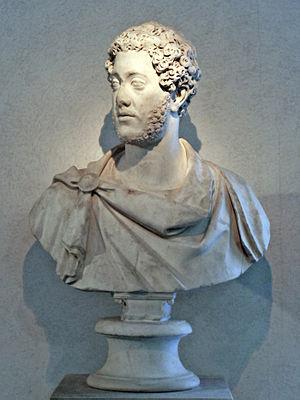
Le palais Massimo des Thermes est un palais du XIXᵉ siècle, situé à Rome, dans le quartier de Castro Pretorio, sur la Piazza dei Cinquecento, près de la gare Termini. Il doit son nom à la famille Massimo, qui en fut propriétaire, et aux thermes de Dioclétien, dont il est voisin.